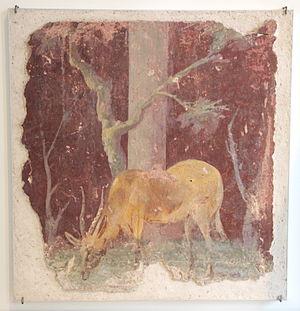
Fresque de gazelle en train de boire. Provenant de la bibliothèque d'Asinius Pollion construite en 38 av. J.-C. sur l'Aventin. Musée d'art et d'histoire de Genève
Caius Asinius Pollio, connu sous le nom de « Asinius Pollion », né en 76 av. J.-C. et décédé en 4 ap. J.-C., est un homme politique de la fin de la République romaine et du règne d'Auguste, orateur, historien et poète, membre de la gens plébéienne des Asinii.